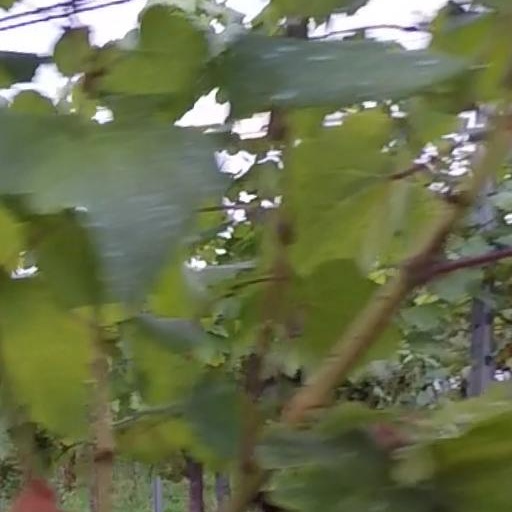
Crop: grape